Colvend and Southwick

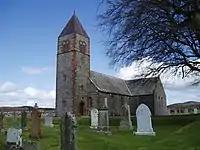
Colvend Parish Church

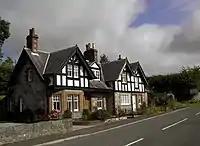
Houses in Caulkerbush

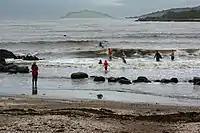
Rollers at Rockliffe Beach with Hestan Island in the distance.

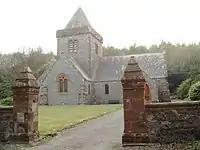
Southwick Church at Caulkerbush

Colvend and Southwick is a community council area and civil parish within the Stewartry area of Dumfries and Galloway, Scotland. It is also part of the Church of Scotland parish of Colvend, Southwick and Kirkbean. It is in the historic county of Kirkcudbrightshire.